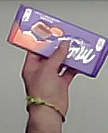
Product: milka_chocolate